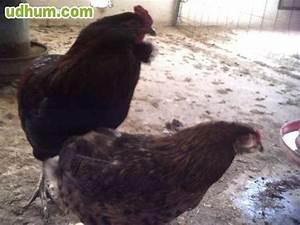
chicken